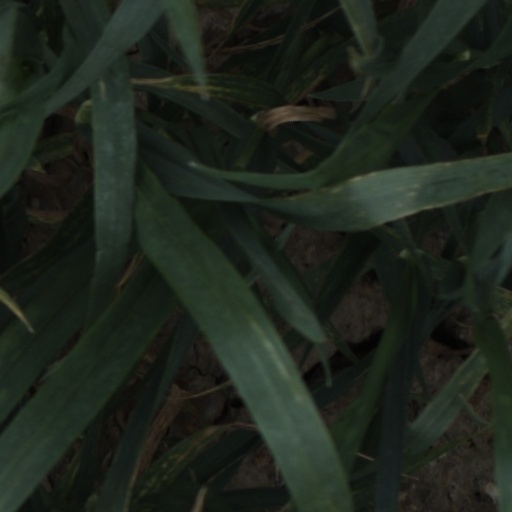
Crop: wheat